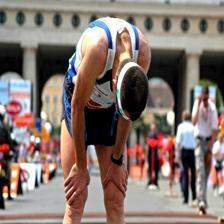
Image emotion (VAD): valence: 0.0, arousal: 0.4, dominance: 0.0
Candidate emotion words:
livid — valence: -0.062, arousal: 0.576, dominance: -0.02
passionate — valence: 0.98, arousal: 0.654, dominance: 0.462
gracious — valence: 0.836, arousal: 0.268, dominance: 0.274
devoted — valence: 0.734, arousal: -0.36, dominance: 0.396
Best matching emotion: livid